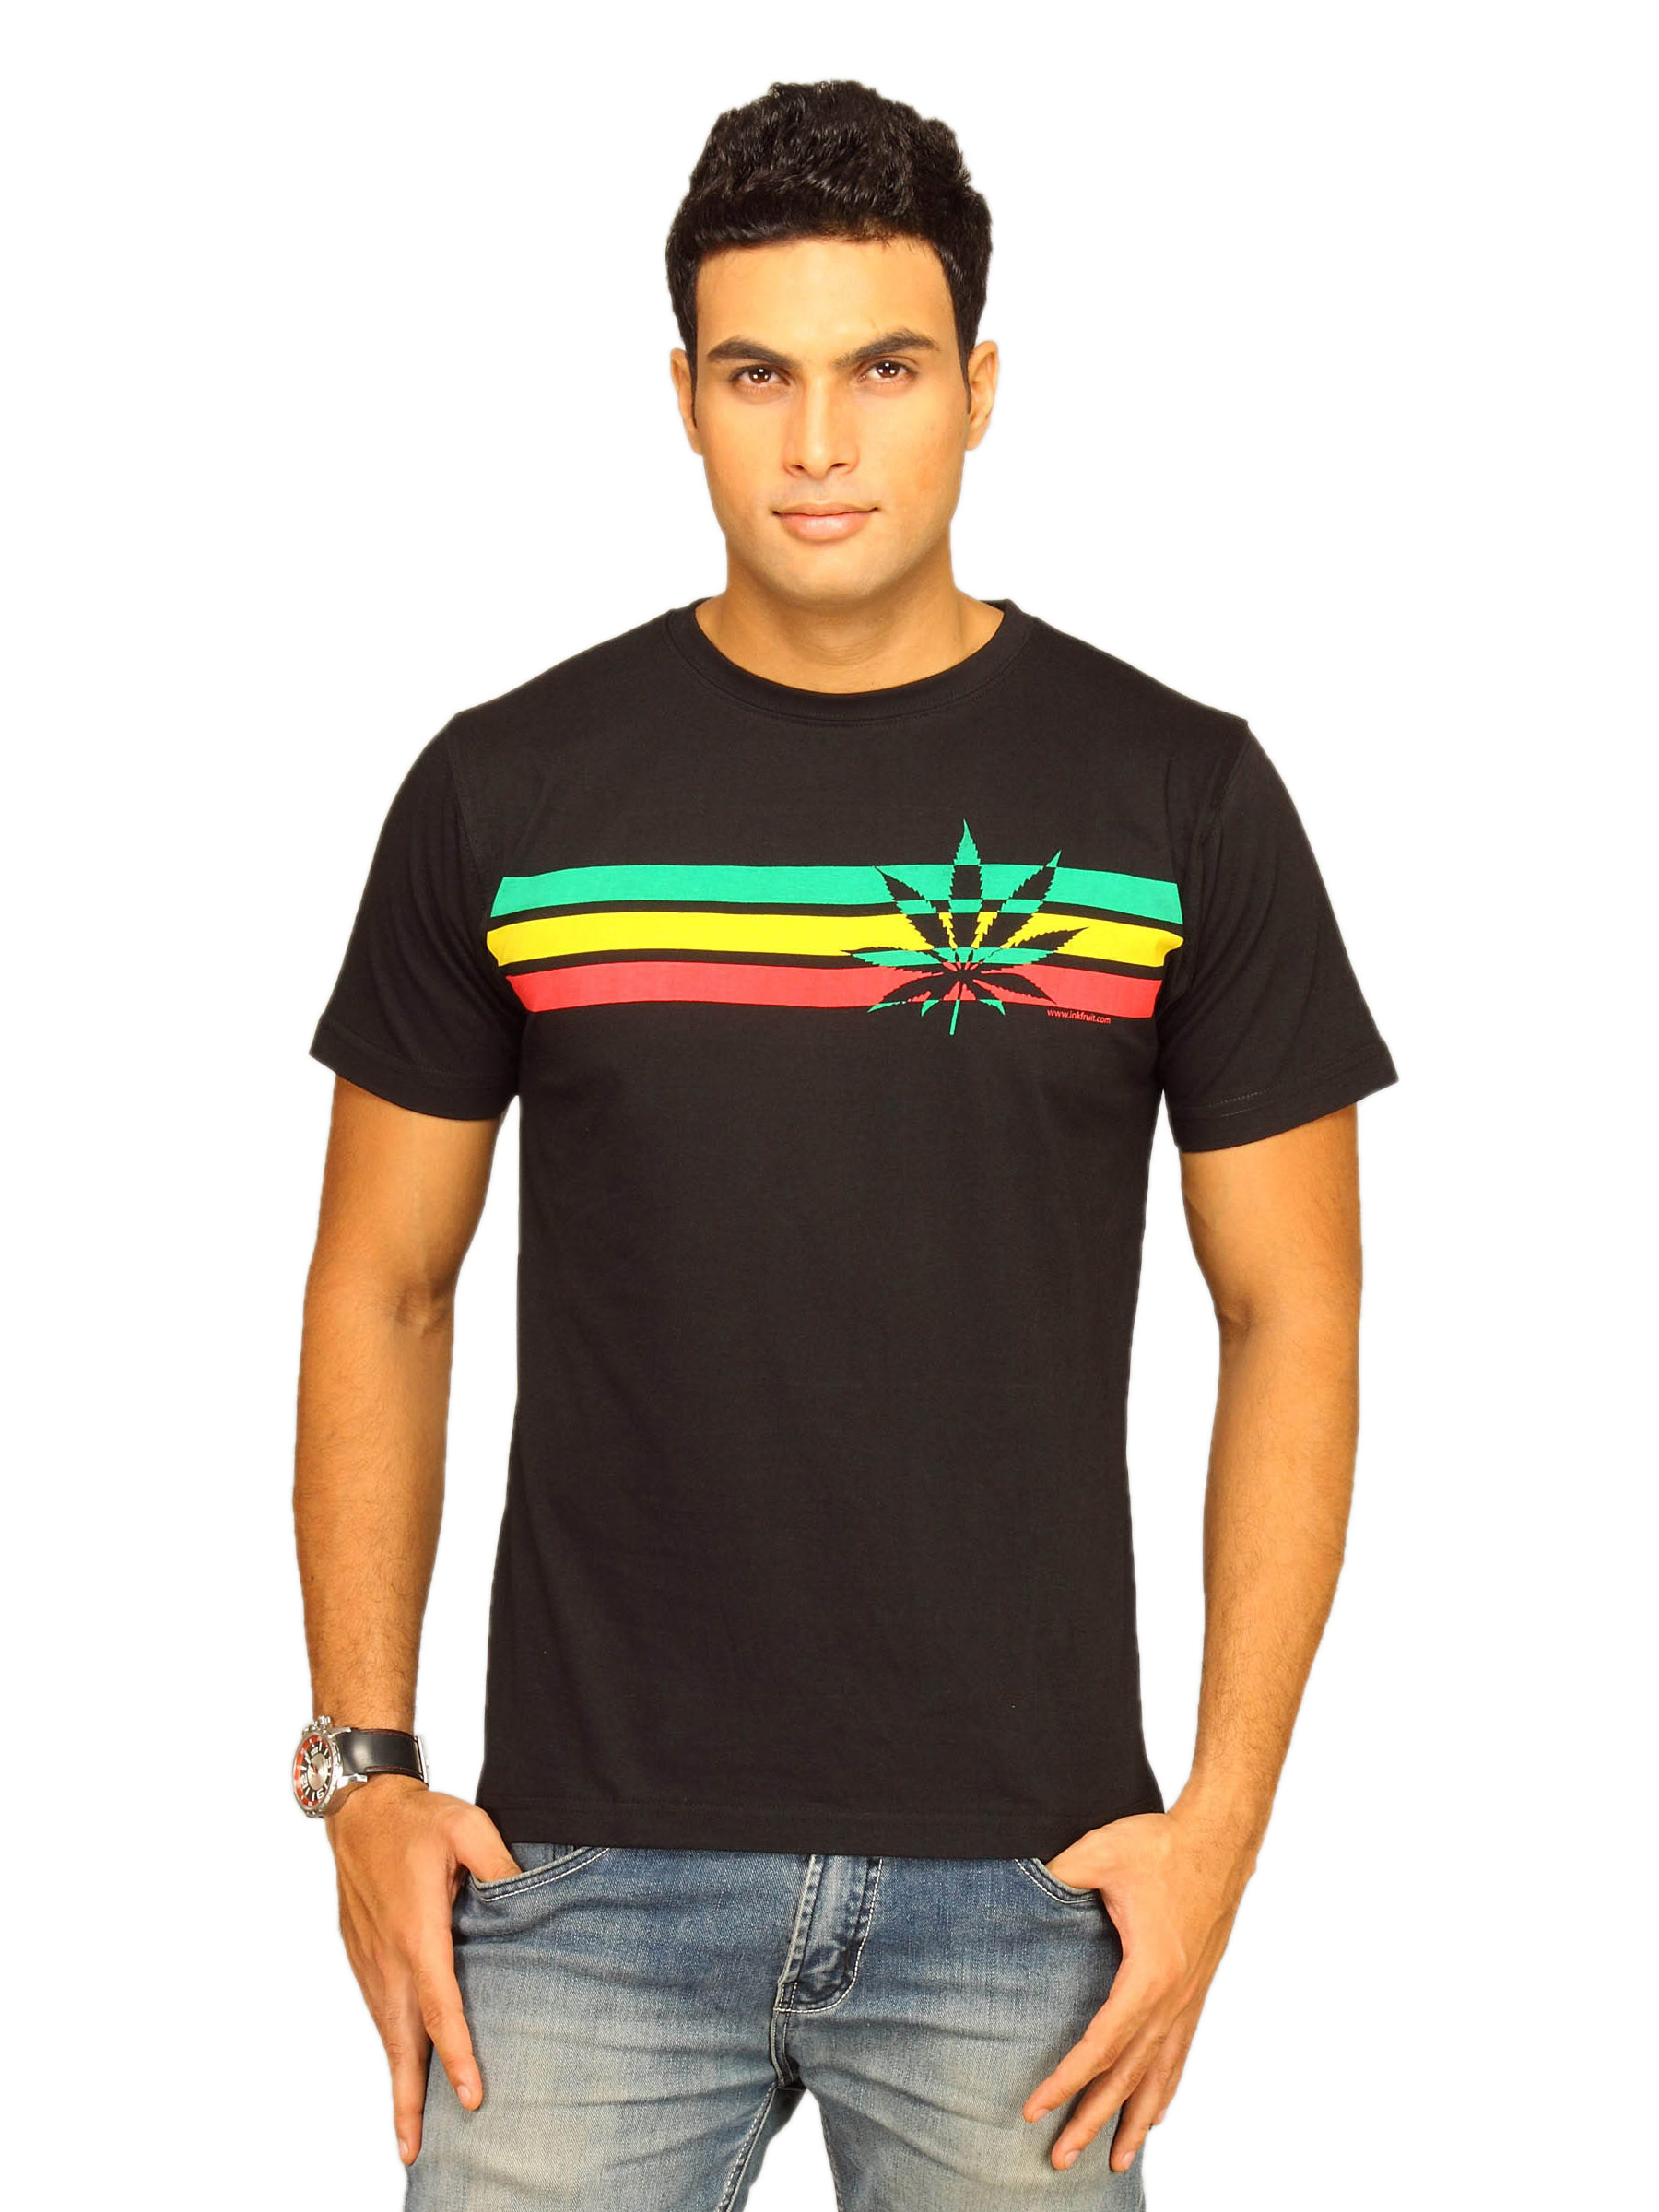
Inkfruit Men's Rastra Black T-shirt
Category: Apparel / Topwear / Tshirts
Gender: Men
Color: Black
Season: Summer 2011
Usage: Casual